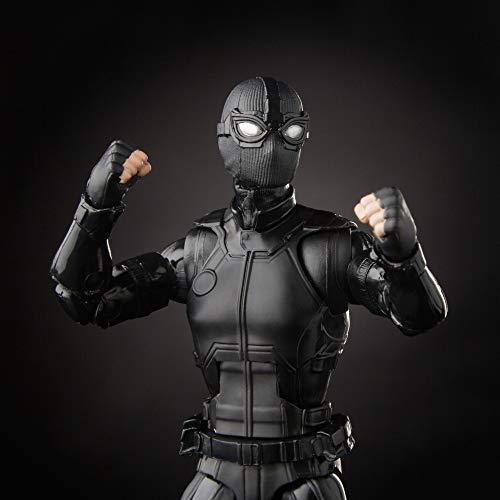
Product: Spider-Man Marvel Legends Series Far from Home 6" (Stealth Suit) Collectible Figure
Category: Toys & Games | Toy Figures & Playsets | Action Figures
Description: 6 Inch scale collectible Spider Man figure : Imagine Spider Man Taking on villains with his stealth suit in scenes from Spider Man: far from home with this high quality 6 inch scale Spider Man figure.
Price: $24.25
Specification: ProductDimensions:2.5x6x10.5inches|ItemWeight:7ounces|ShippingWeight:1pounds(Viewshippingratesandpolicies)|ASIN:B07Q9TVQ5K|Itemmodelnumber:E3957|Manufacturerrecommendedage:4yearsandup